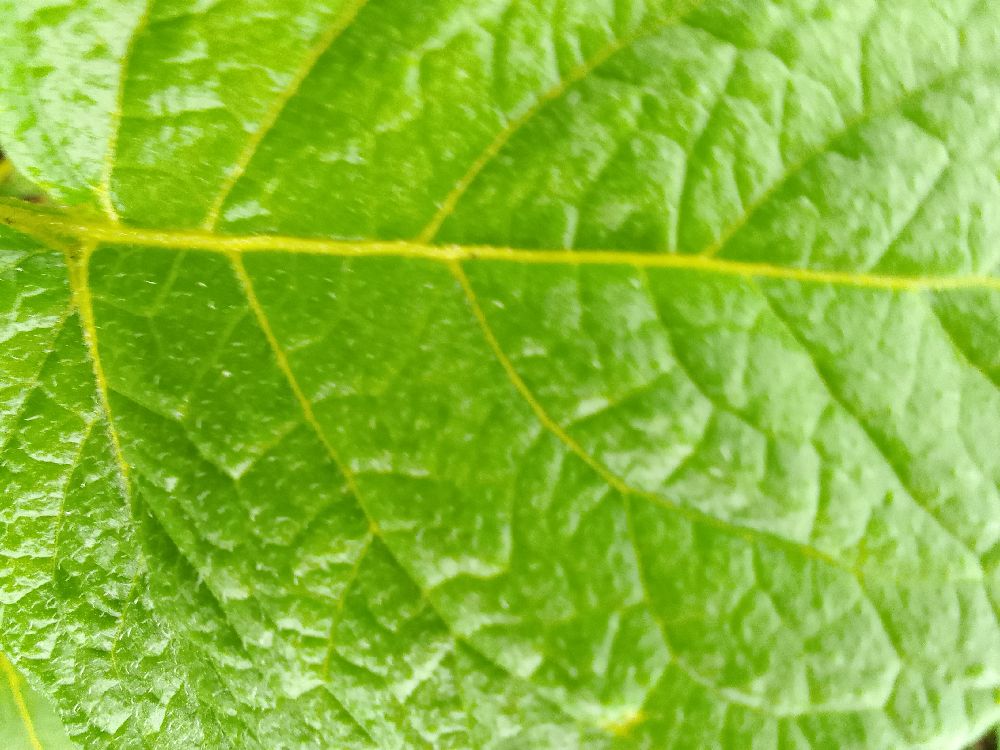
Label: Healthy